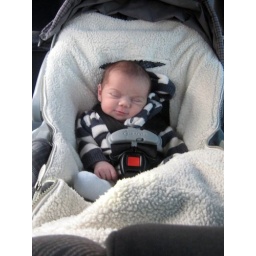
Keens in car seat